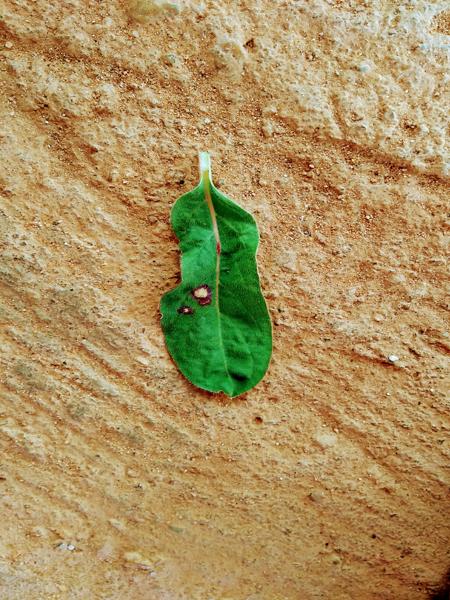
Plant: Globe Amarnath